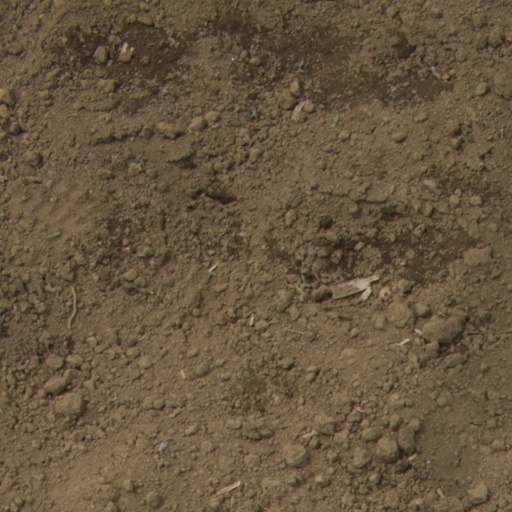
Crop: Jerusalem artichoke